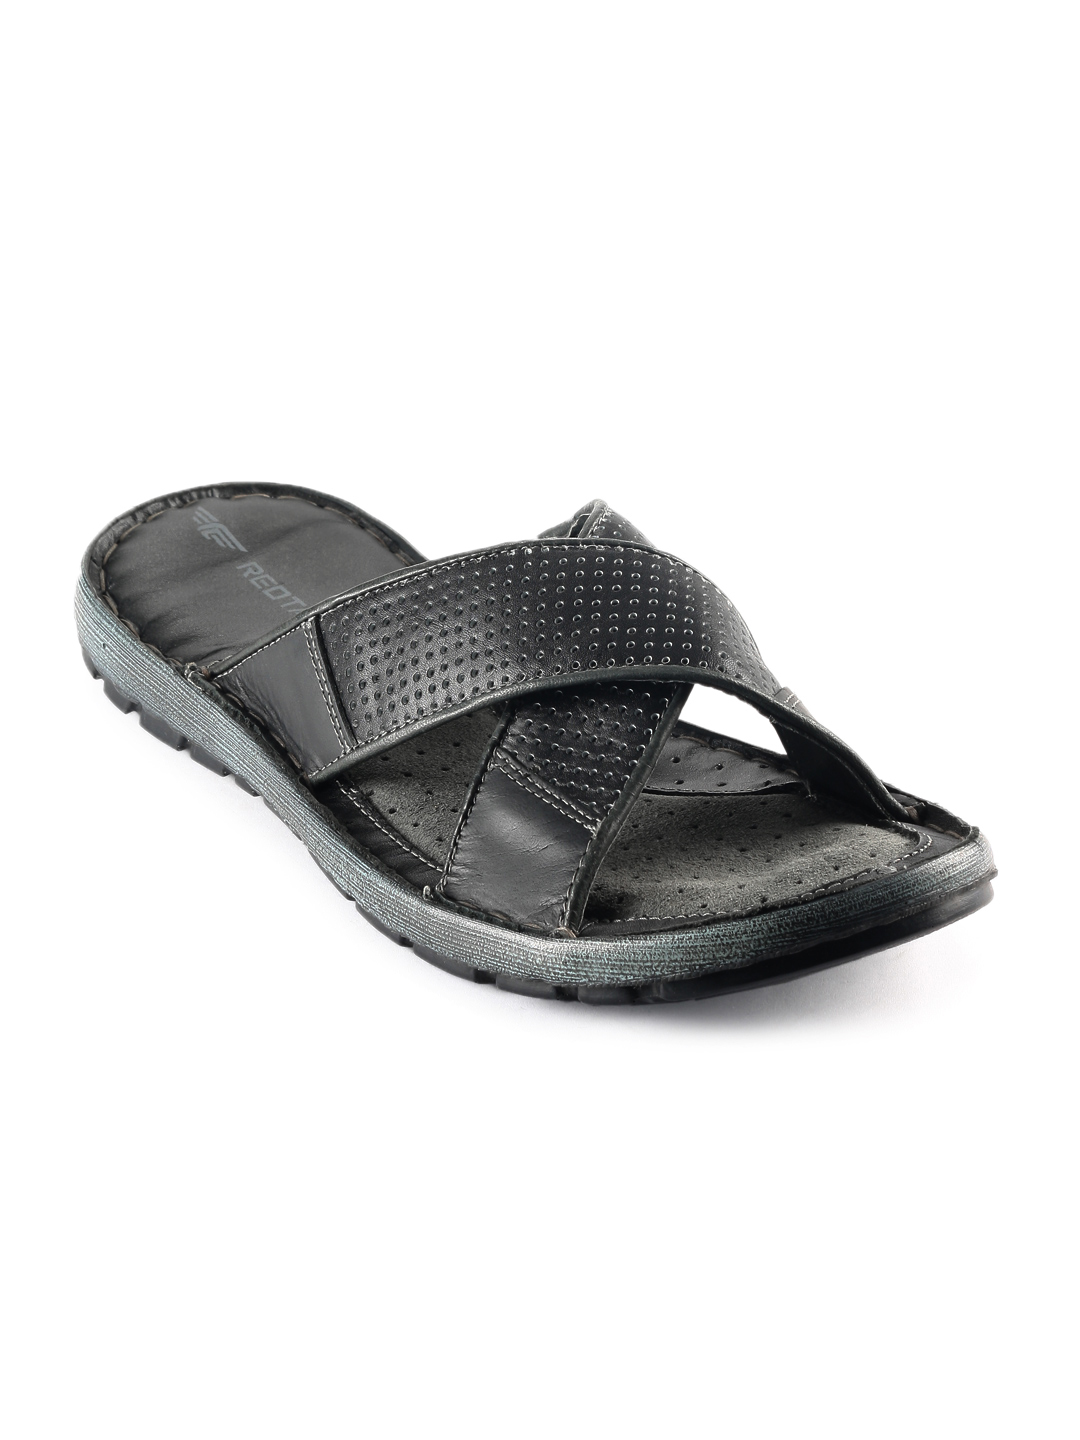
Red Tape Men Cross Band Black Sandals
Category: Footwear / Sandal / Sandals
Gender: Men
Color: Black
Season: Summer 2012
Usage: Casual